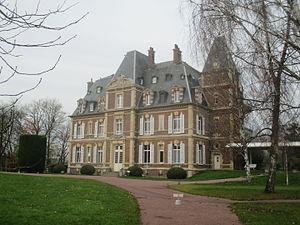
Vue du château de Troussures en décembre 2015.
Troussures est une ancienne commune française située dans le département de l'Oise, en région Hauts-de-France. Elle se trouve dans le pays de Bray, à quelques kilomètres d'Auneuil et dans l'aire urbaine de Beauvais.
Auneuil est une commune nouvelle française située dans le département de l'Oise en région Hauts-de-France créée le 1ᵉʳ janvier 2017 par la fusion des deux anciennes communes d'Auneuil et de Troussures, qui ont désormais le statut de communes déléguées.
Paul Doncœur, né à Nantes le 6 septembre 1880 et mort à Troussures, dans l'Oise, le 21 avril 1961, est un prêtre jésuite et écrivain français. Aumônier militaire décoré de la Première Guerre mondiale il est connu pour ses ouvrages historiques consacrés à Jeanne d'Arc ainsi que pour avoir été l'un des pionniers du scoutisme et organisateur de sa branche aînée : la « Route ». En 1944, Il sera mis à l’écart du scoutisme pour ses prises de position en 1940 en faveur du régime de Vichy. Il fonde à Troussures un centre pour le ressourcement spirituel des couples et de la jeunesse.
Cet article recense de manière non exhaustive les châteaux, maisons fortes, mottes castrales, situés dans le département français de l'Oise. Il est fait état des inscriptions et classements au titre des monuments historiques, ainsi que de l'inscription au pré-inventaire des jardins remarquables.